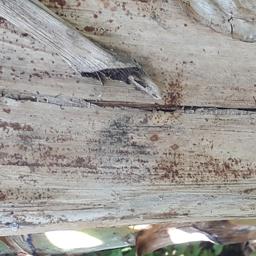
Label: PSEUDOSTEM WEEVIL